Pakistani Instrument of Surrender

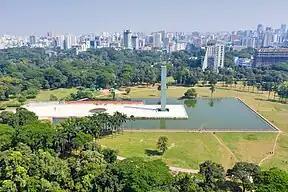
The Swadhinata Stambha in Suhrawardy Udyan (formerly known as the Ramna Race Course), which stands at the place where the Pakistani Instrument of Surrender was signed in 1971.

The surrender ceremony took place at the Ramna Race Course in Dacca, East Pakistan (now Bangladesh), on 16 December 1971: A. A. K. Niazi of the Pakistan Army formally surrendered to Jagjit Singh Aurora, an Indian Army officer and joint commander of the Bangladesh Forces. A. K. Khandker, Deputy Chief of Staff of the Bangladesh Forces, represented the Provisional Government of Bangladesh at the ceremony.